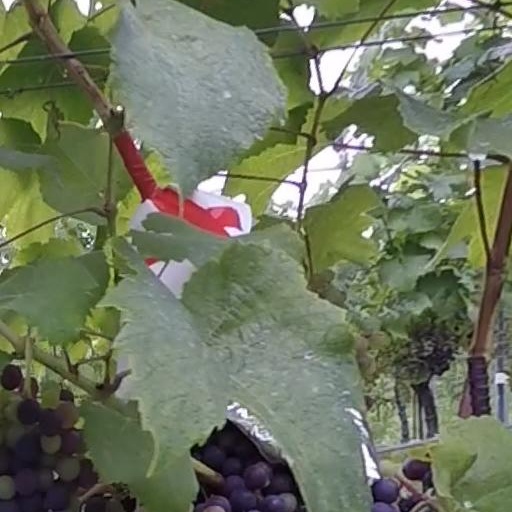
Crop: grape